Heldburger Land

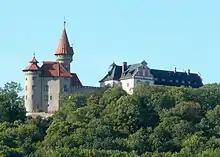
Veste Heldburg or Heldburg fortress in Heldburger Land in district Hildburghausen in South Thuringia

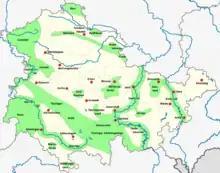
Regions of Tourism of Thuringia

The Heldburger Land was the historical, Saxon, administrative district ("Amtsbezirk") of Heldburg (borough of Heldburg) and is today the southernmost part of the Free State of Thuringia and the district of Hildburghausen, between the towns of Coburg, Hildburghausen and Bad Königshofen. The region known now as the Heldburger Land is referred to administratively as the Heldburger Unterland (Heldburg Lowlands), and sometimes in the vernacular as the Heldburger Zipfel (Heldburg Tip).